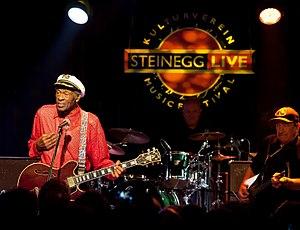
La chronologie du blues présente sur une échelle de temps les événements marquants de chaque année dans le domaine du blues et des différents courants qui en sont issus, comme le boogie woogie ou le rhythm and blues.